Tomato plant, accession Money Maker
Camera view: horizontal (90 deg, fisheye); turntable rotation: 60 degrees
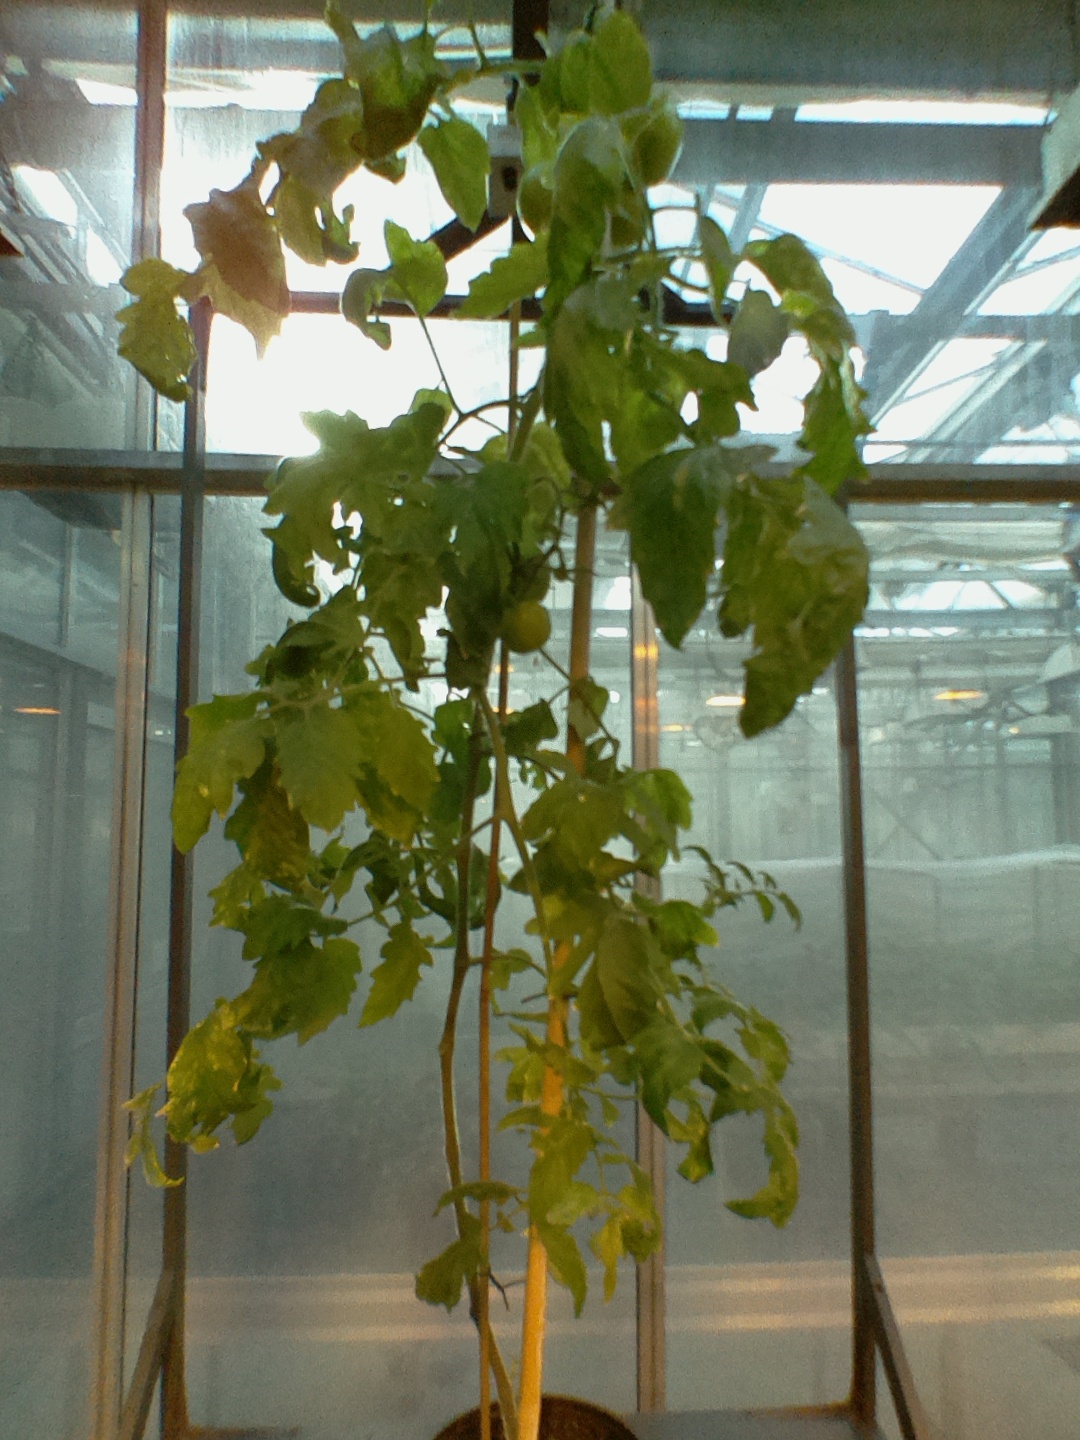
BBCH growth stage 77: 70%-80% of final fruit size